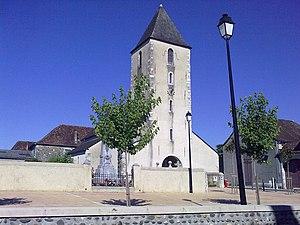
Méritein le 18 juillet 2010, France.
Méritein est une commune française, située dans le département des Pyrénées-Atlantiques en région Nouvelle-Aquitaine.